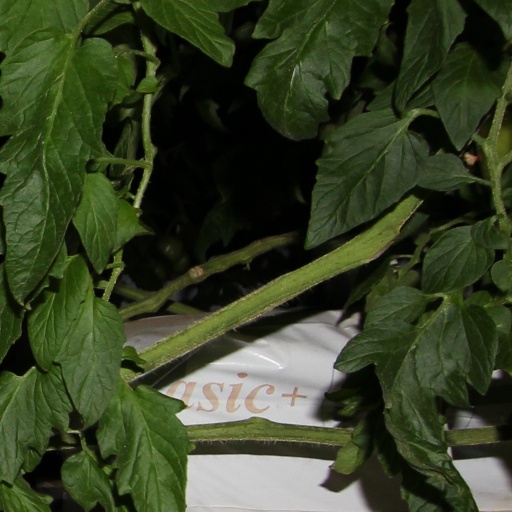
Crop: tomato